South African Naval College

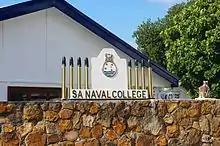
Outside of College

The South African Naval College provides naval officer training to the South African Navy and is one of three officer training institutions within the South African National Defence Force, the equivalent of the Air Force Gymnasium and the Army Gymnasium